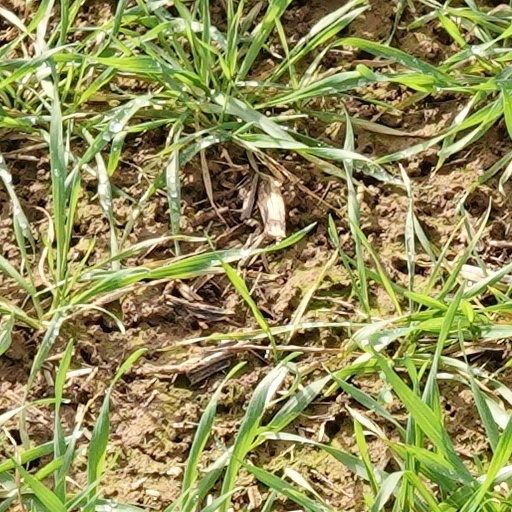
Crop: wheat